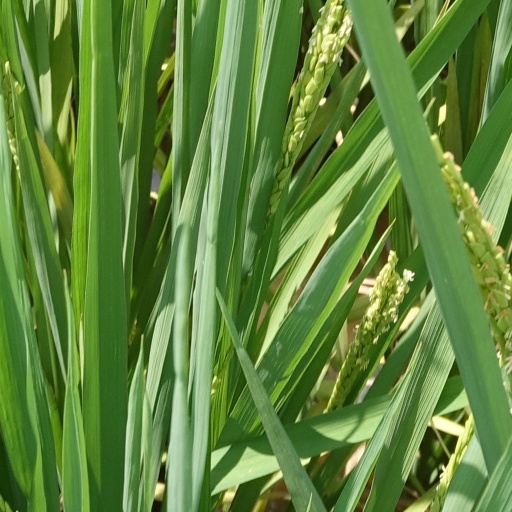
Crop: rice